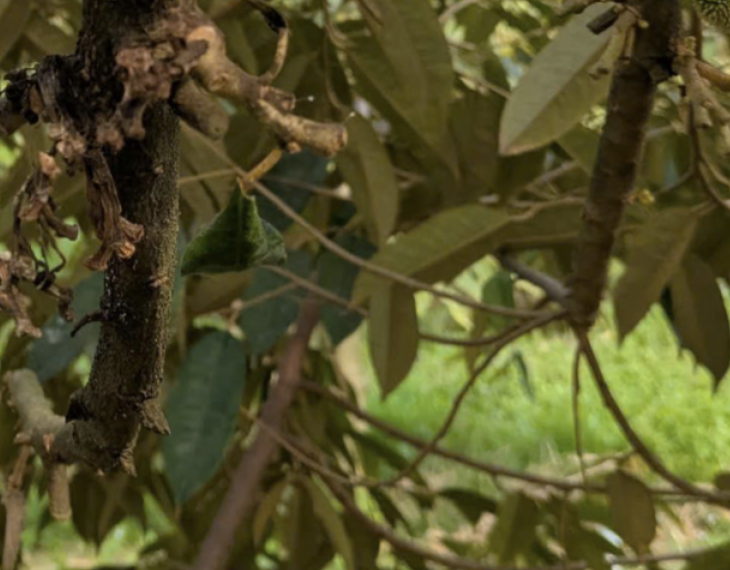
Label: sooty_mold